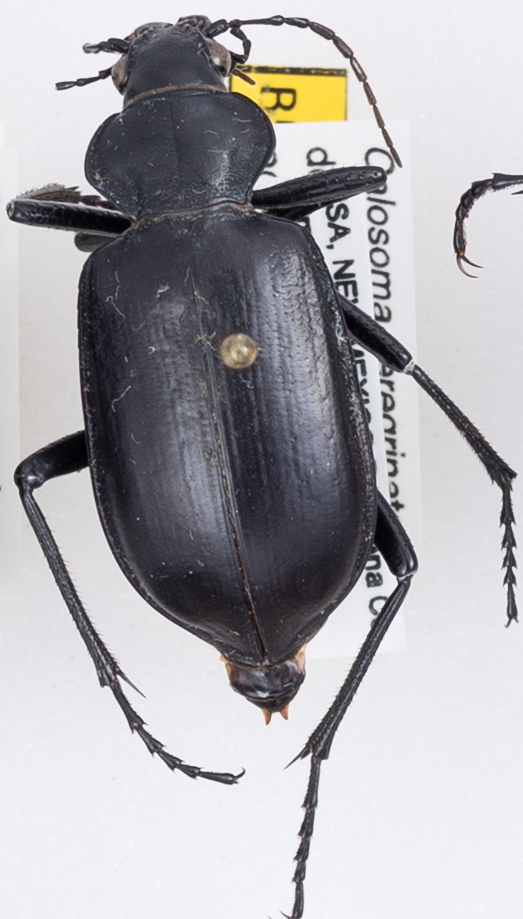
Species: Calosoma peregrinator
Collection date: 2021-07-20
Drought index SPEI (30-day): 2.09
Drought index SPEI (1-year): -0.574
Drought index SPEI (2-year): -0.226